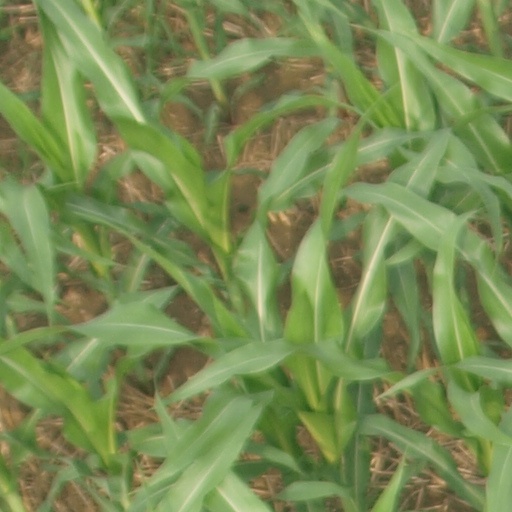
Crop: maize; corn